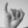
ASL letter: I